Texas Alcoholic Beverage Commission

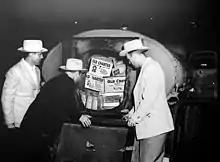
Inspectors from the Texas Liquor Control Board seize a stash of illicit liquor hidden in a tanker truck during an operation near Brownfield, Texas, in 1959.

In 1933 the 21st Amendment to the U.S. Constitution ended Prohibition and devolved responsibility for the regulation of alcoholic beverages to the states. Shortly thereafter, the Texas Legislature passed the Texas Liquor Control Act to govern alcohol in Texas, and on Nov. 18, 1935 the Texas Liquor Control Board was established to administer the Act. The agency's name was changed to the Alcoholic Beverage Commission on 1 January 1970, and the Liquor Control Act was superseded by the Texas Alcoholic Beverage Code on Sept. 1, 1977.